31st Infantry Regiment (United States)

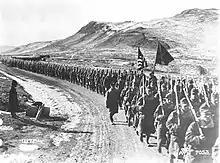
31st Infantry in the field near Vladivostok as part of the American Expeditionary Force Siberia

For the next 2 years, the 31st and its sister, the 27th Infantry Regiment, fought off bands of Red revolutionaries and White counterrevolutionaries that were plundering the Siberian countryside and trying to gain control of the Trans-Siberian Railroad. They also dissuaded their 40,000 Japanese allies from taking control of Russian territory.